Preston, Lancashire

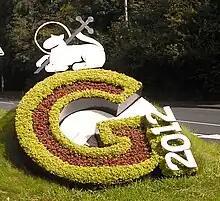
2012 Preston Guild roadside emblem

The right to hold a "Guild Merchant" was conferred by King Henry II upon the burgesses of Preston in a charter of 1179; the associated Preston Guild is a civic celebration held every 20 years, the last being in 2012. It is the only guild still celebrated in the UK.